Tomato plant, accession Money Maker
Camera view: vertical (180 deg); turntable rotation: 120 degrees
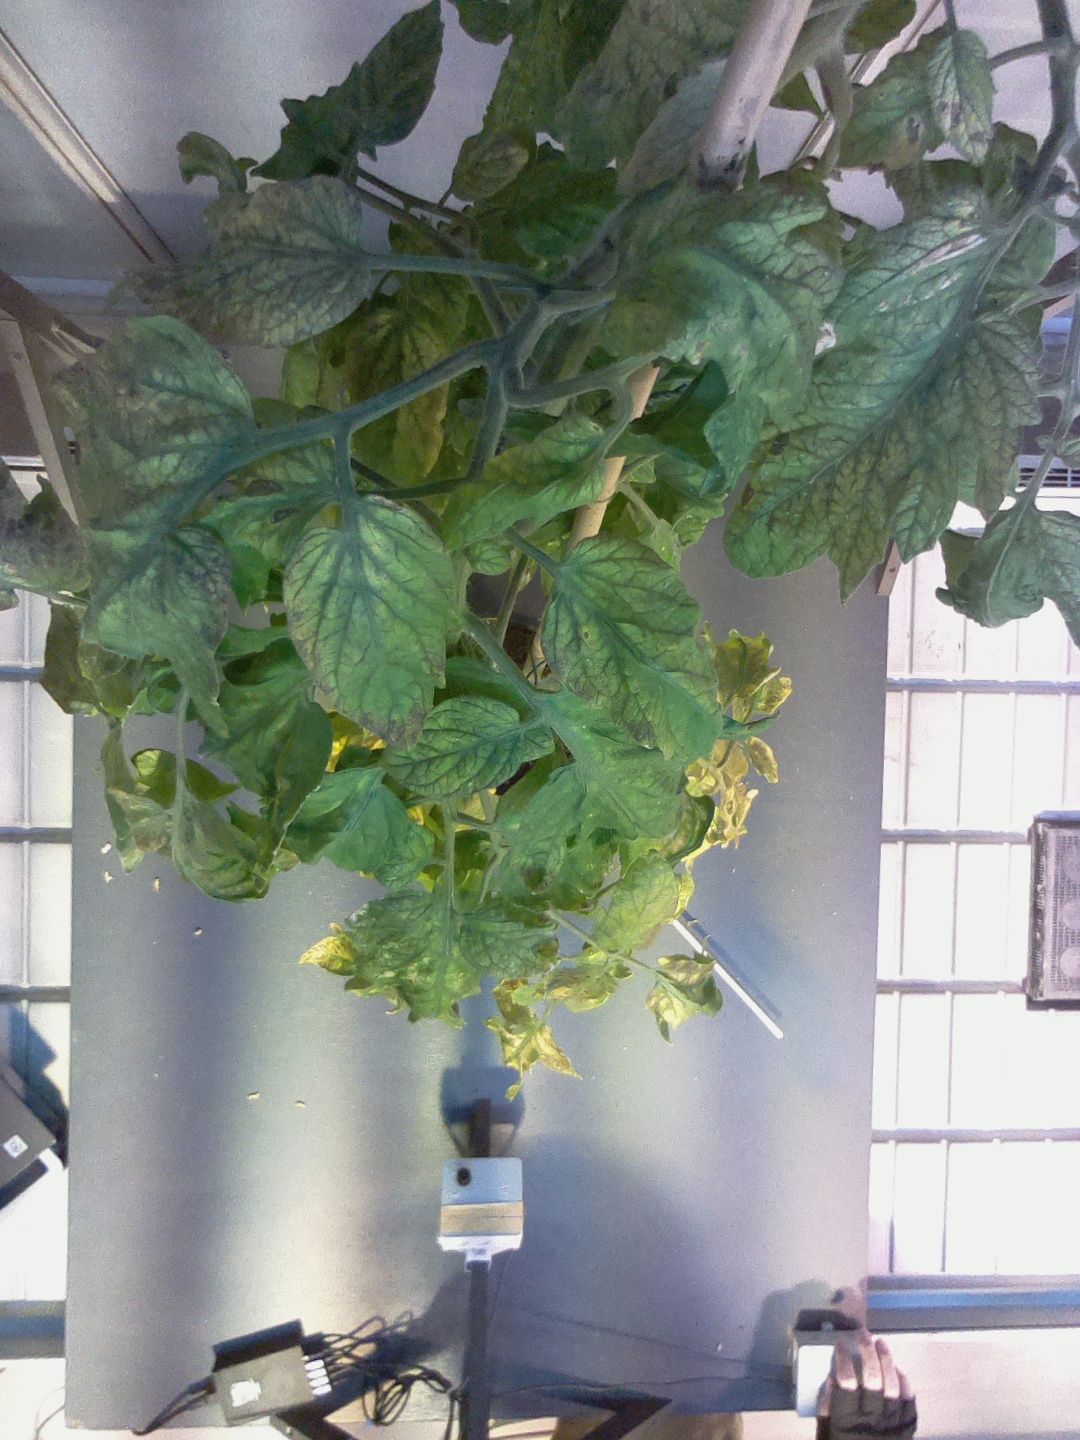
BBCH growth stage 82: 20%-30% of fruits show typical fully ripe color